Burton upon Trent War Memorial

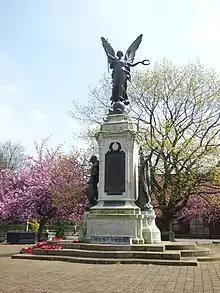
The front of the memorial

Burton upon Trent War Memorial commemorates those from the town of Burton upon Trent, Staffordshire, England, who were killed in the First and Second World Wars. The memorial was commissioned by the county borough of Burton upon Trent from the sculptor Henry Charles Fehr shortly after the end of the First World War. The finished memorial was unveiled by William Legge, 6th Earl of Dartmouth, on 2 August 1922. Its principal figure is a personification of Victory, standing atop a pedestal which is flanked by the smaller figures of Saint George and Peace. The memorial is a grade II* listed building.